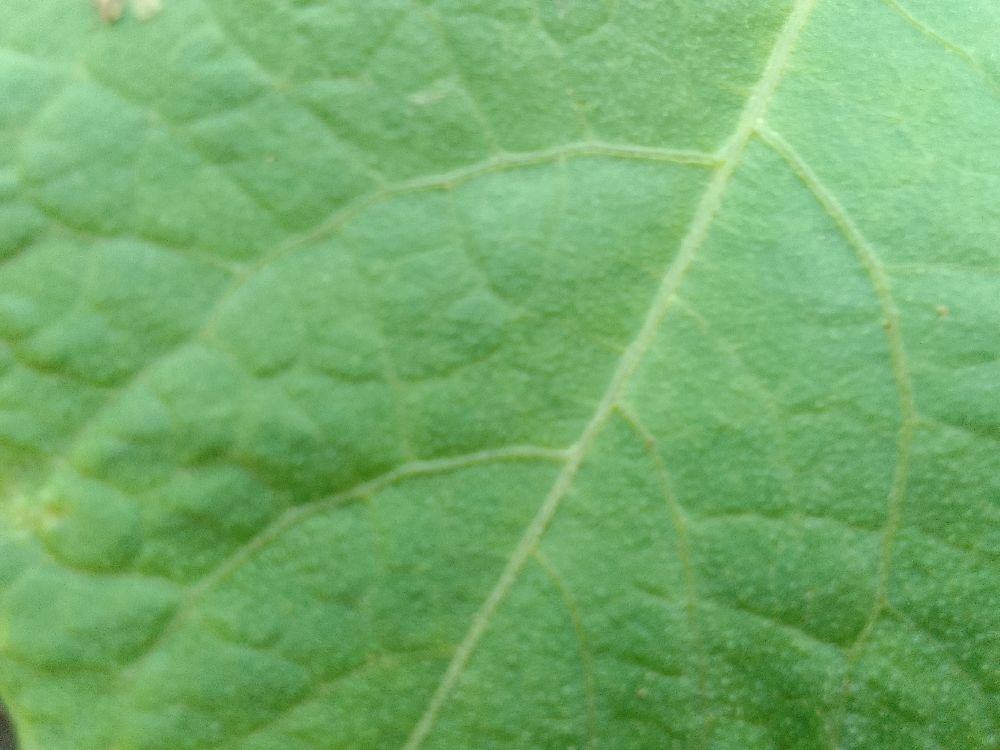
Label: healthy